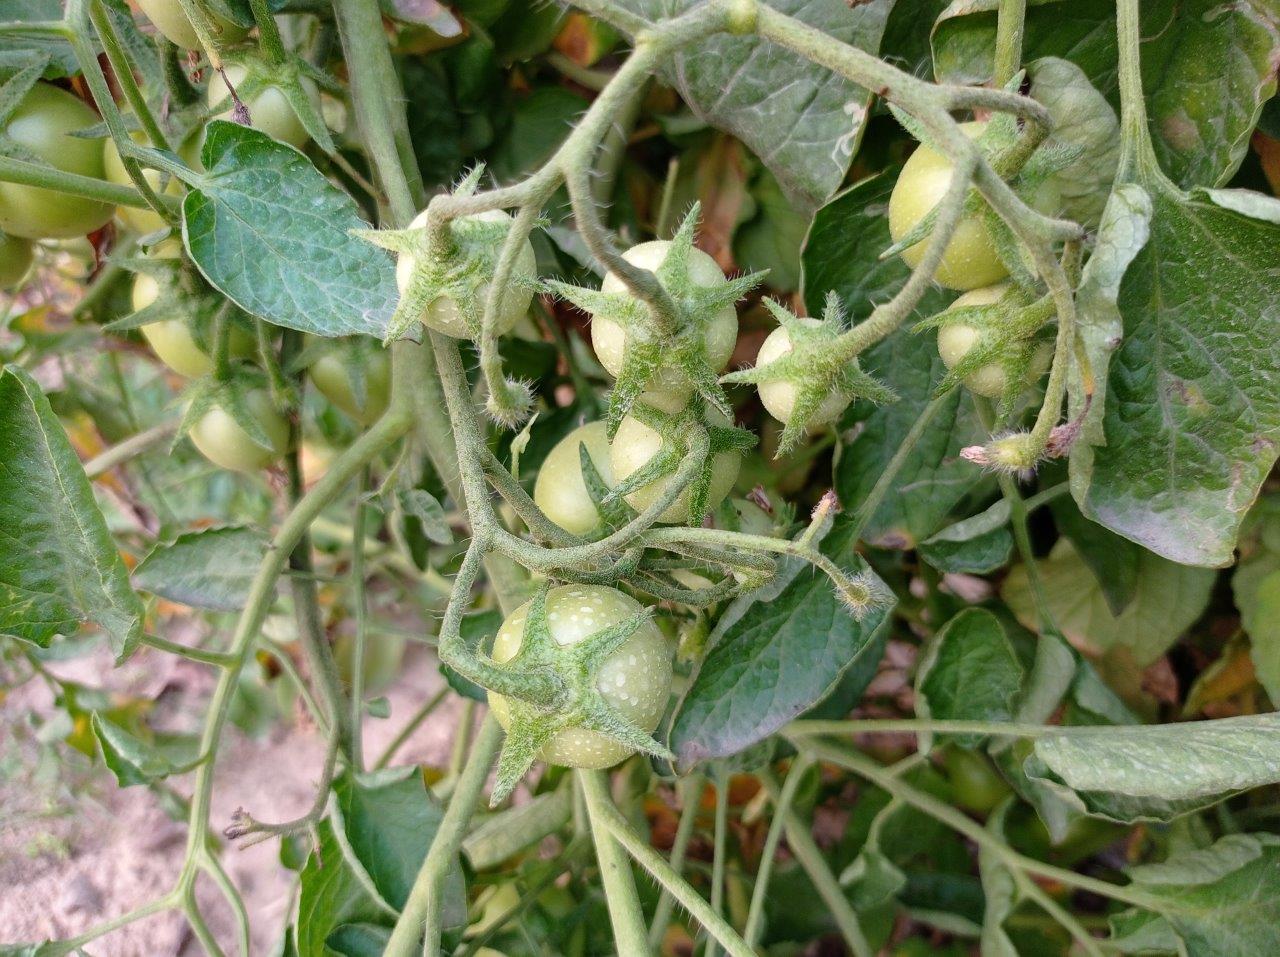
Maturity: Immature